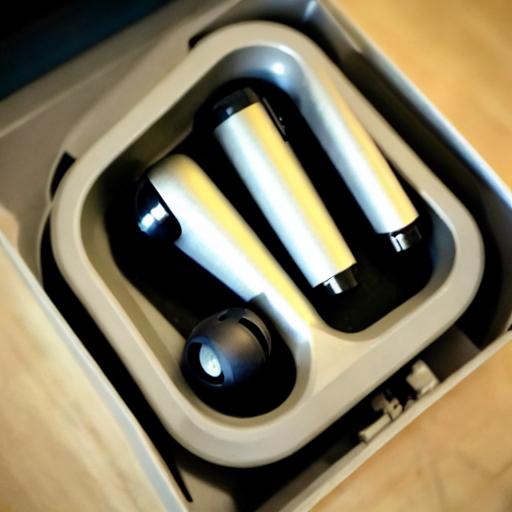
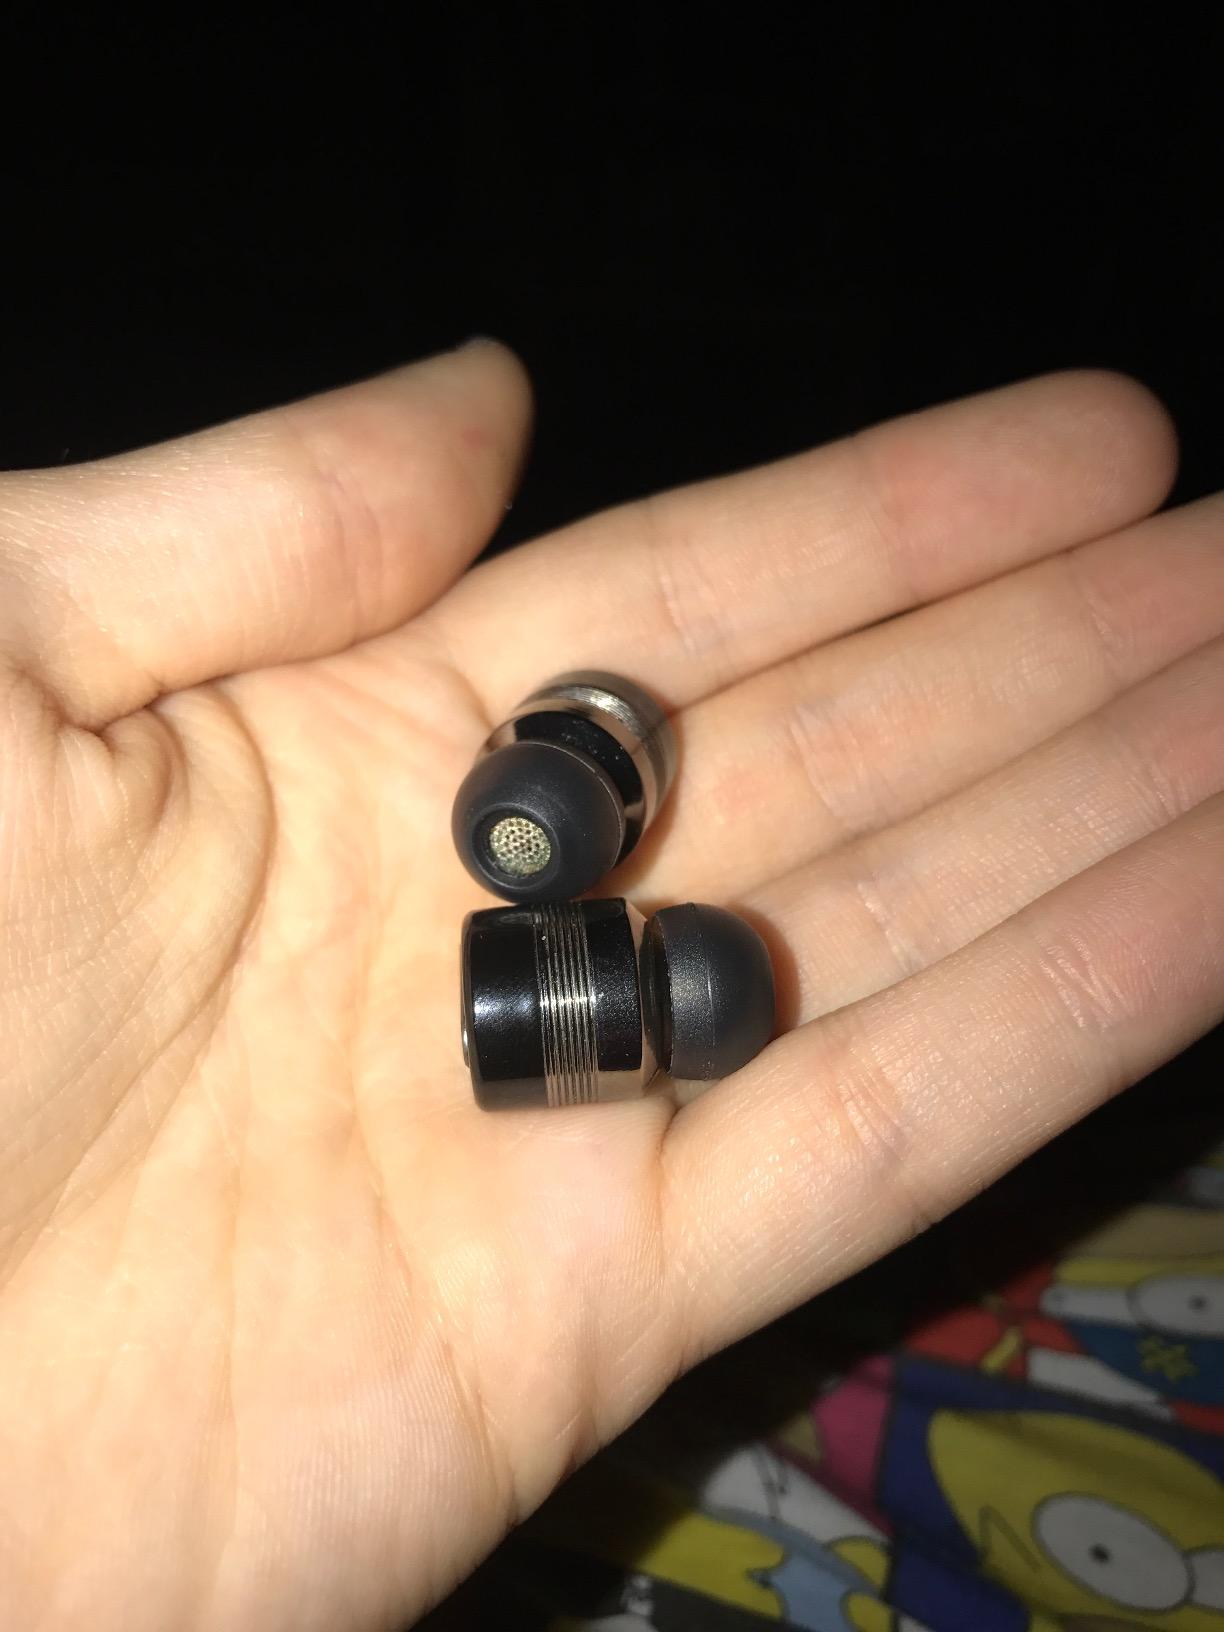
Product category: headphones
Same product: no